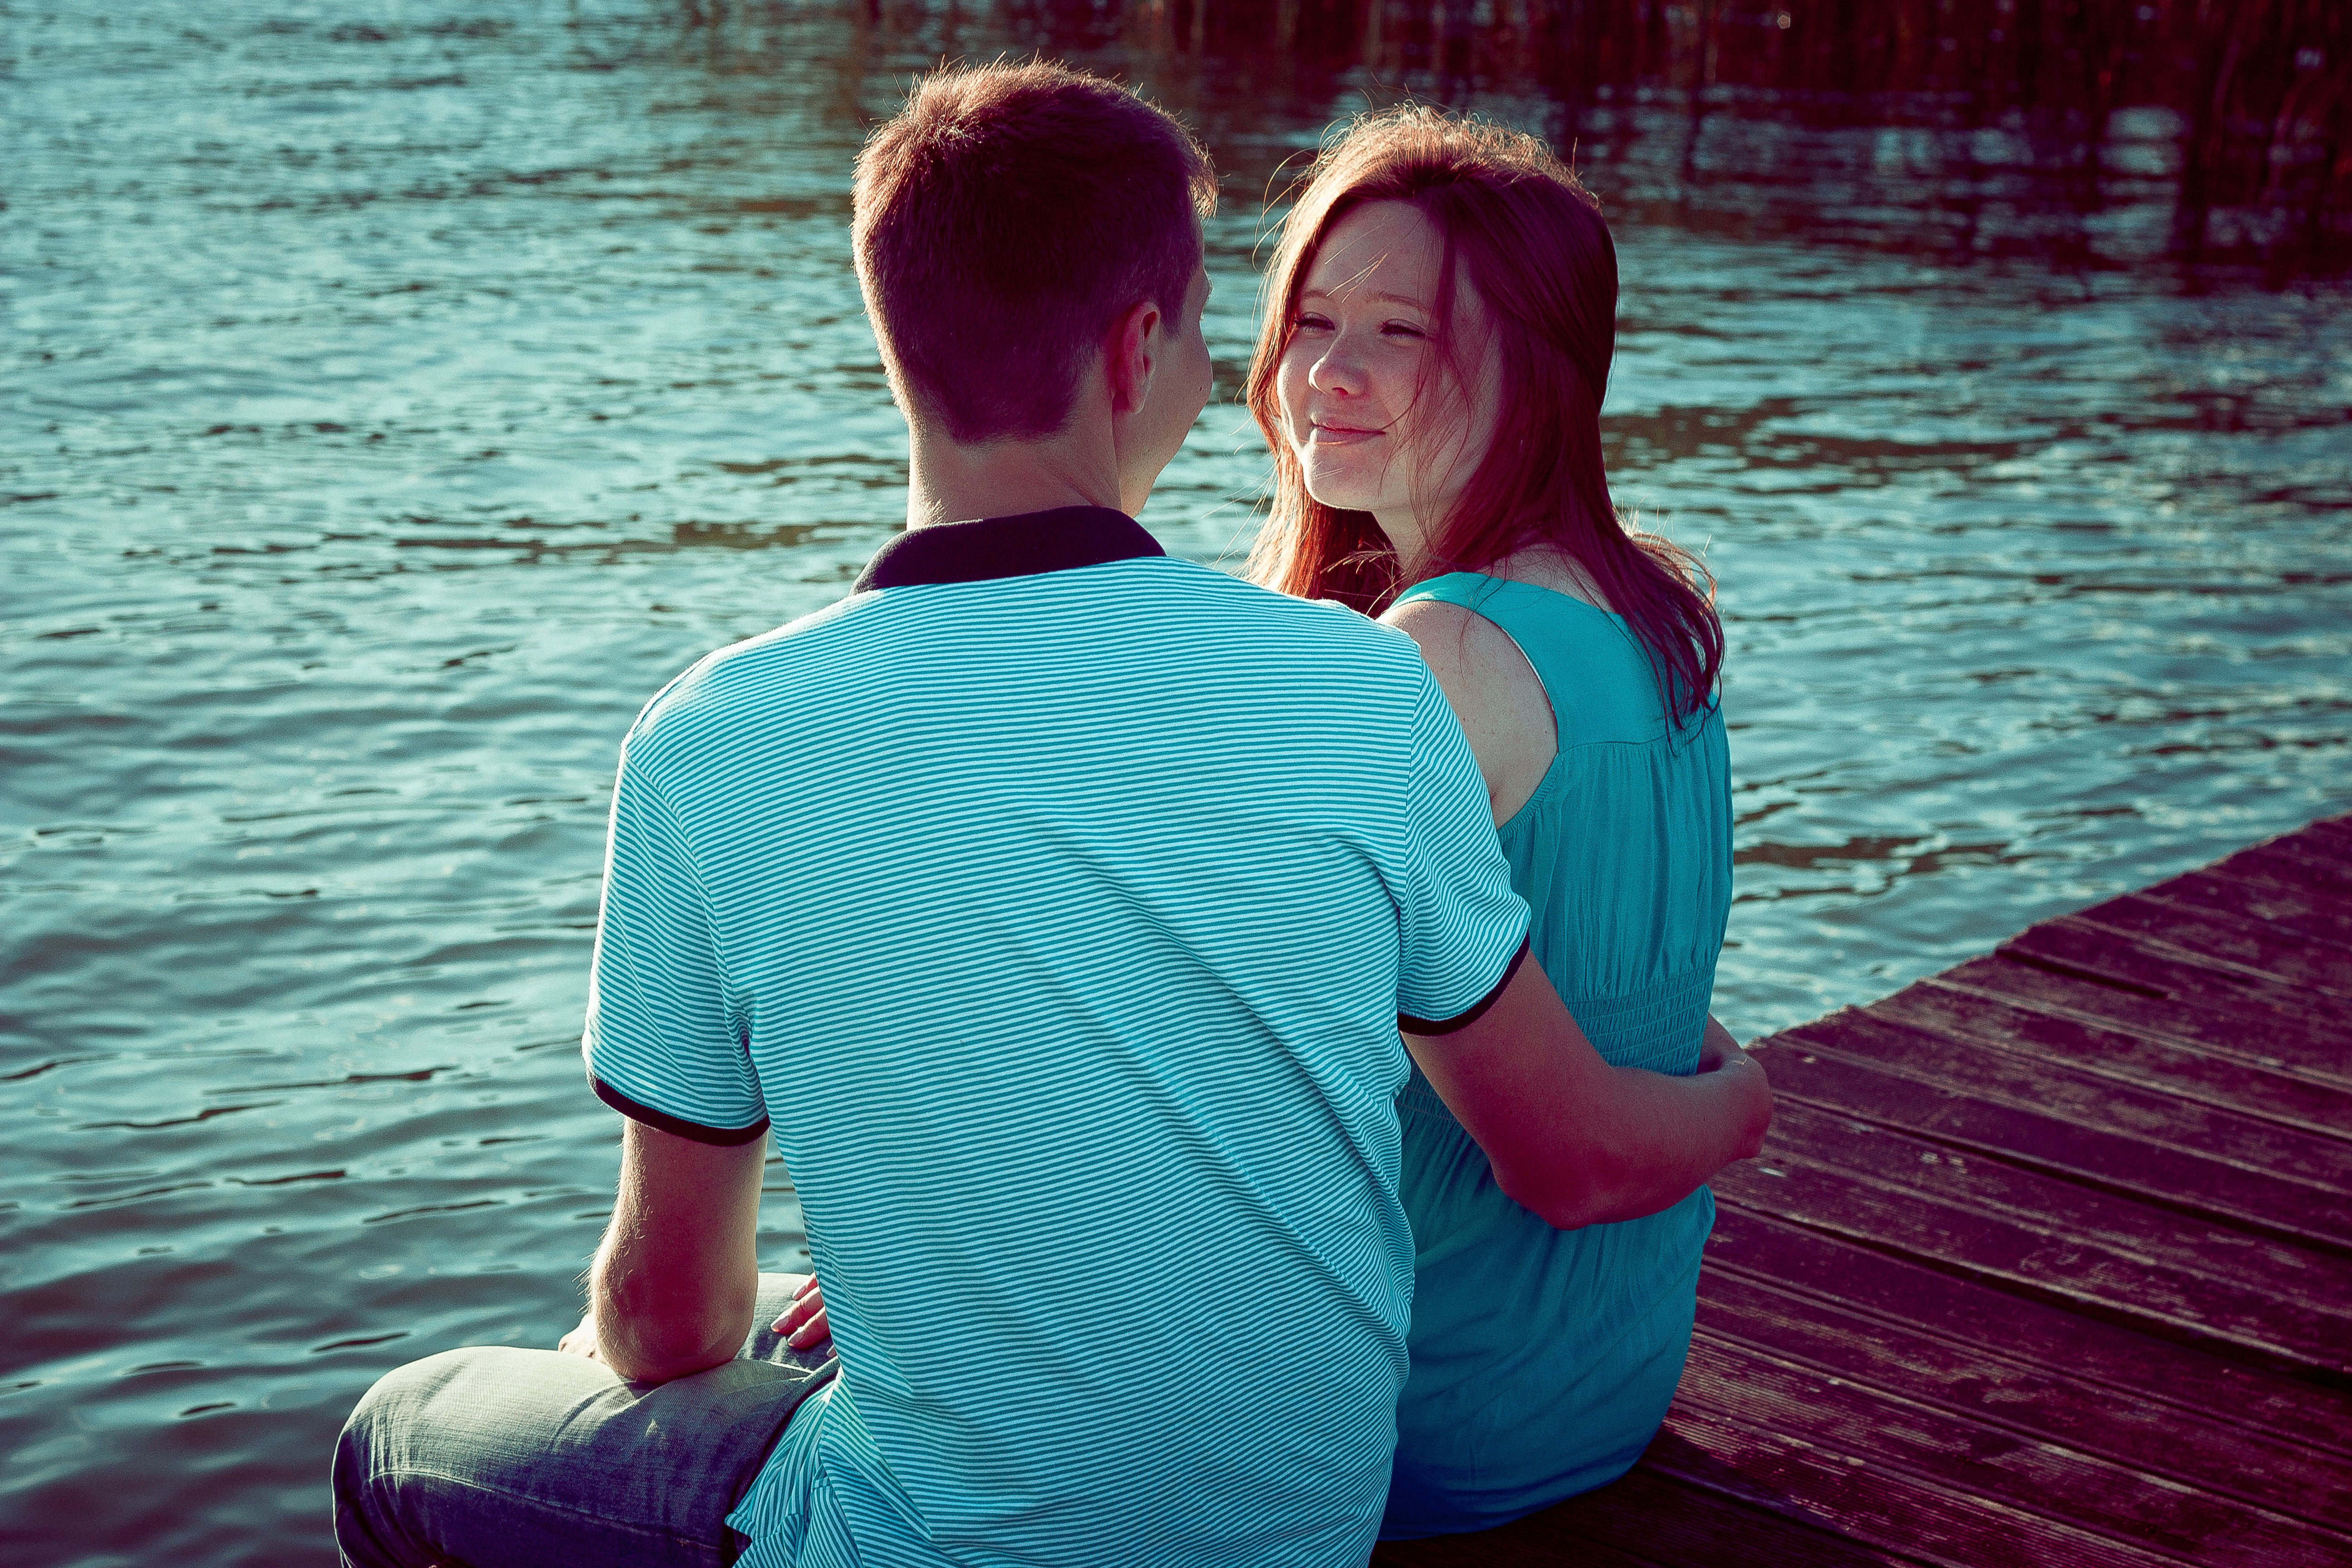
person, love, romance, blue, ceremony, fun, emotion, quay, interaction, photo shoot, however, girl and guy, on the shore of the pond, by the water, physical fitness